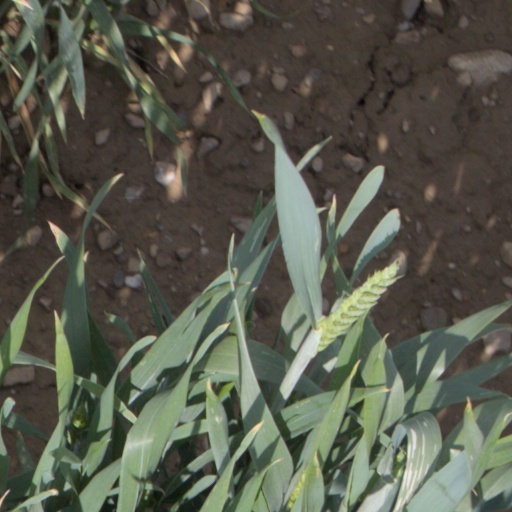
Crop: wheat